Roman Catholic Diocese of Arlington

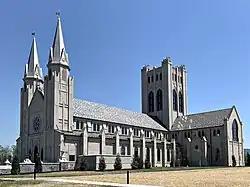

On August 12, 2021, Burbidge released a pastoral letter on the church's stance on transgenderism. In the letter, he criticized the use of preferred gender pronouns when addressing transgender people. In January 2022, the diocese instructed its schools to follow Virginia's Republican Governor Glenn Youngkin's anti-mask executive order for schools that was to go into effect on January 24.